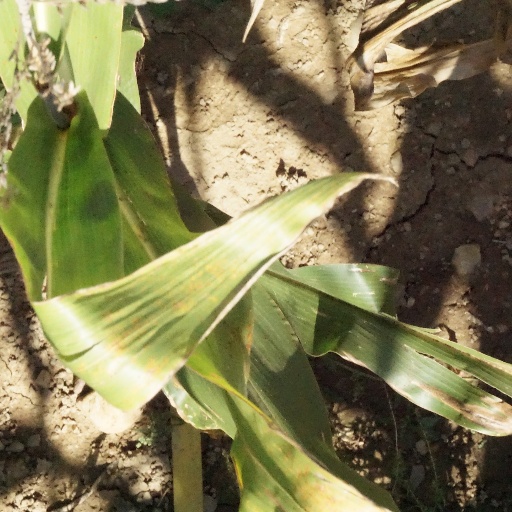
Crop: maize; corn